Akane Sakanoue

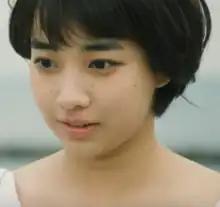

is a Japanese actress from Kumamoto Prefecture and affiliated to the talent agency Amuse. She is also talented in gymnastics, a trait that was demonstrated in her role as Asuna Yamase in 2015 Ultra Series, "Ultraman X".